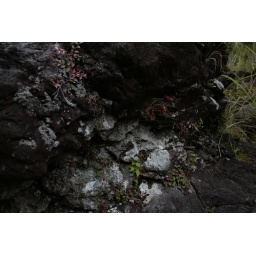
this is what the forest floor looks like around the waterfall